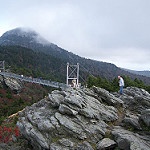
Label: mountain